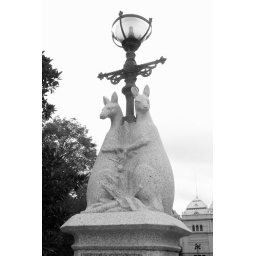
Kangaroos supporting a street lamp off Nicholson St, near the Royal Exhibition Building. Carlton Gardens. Melbourne.